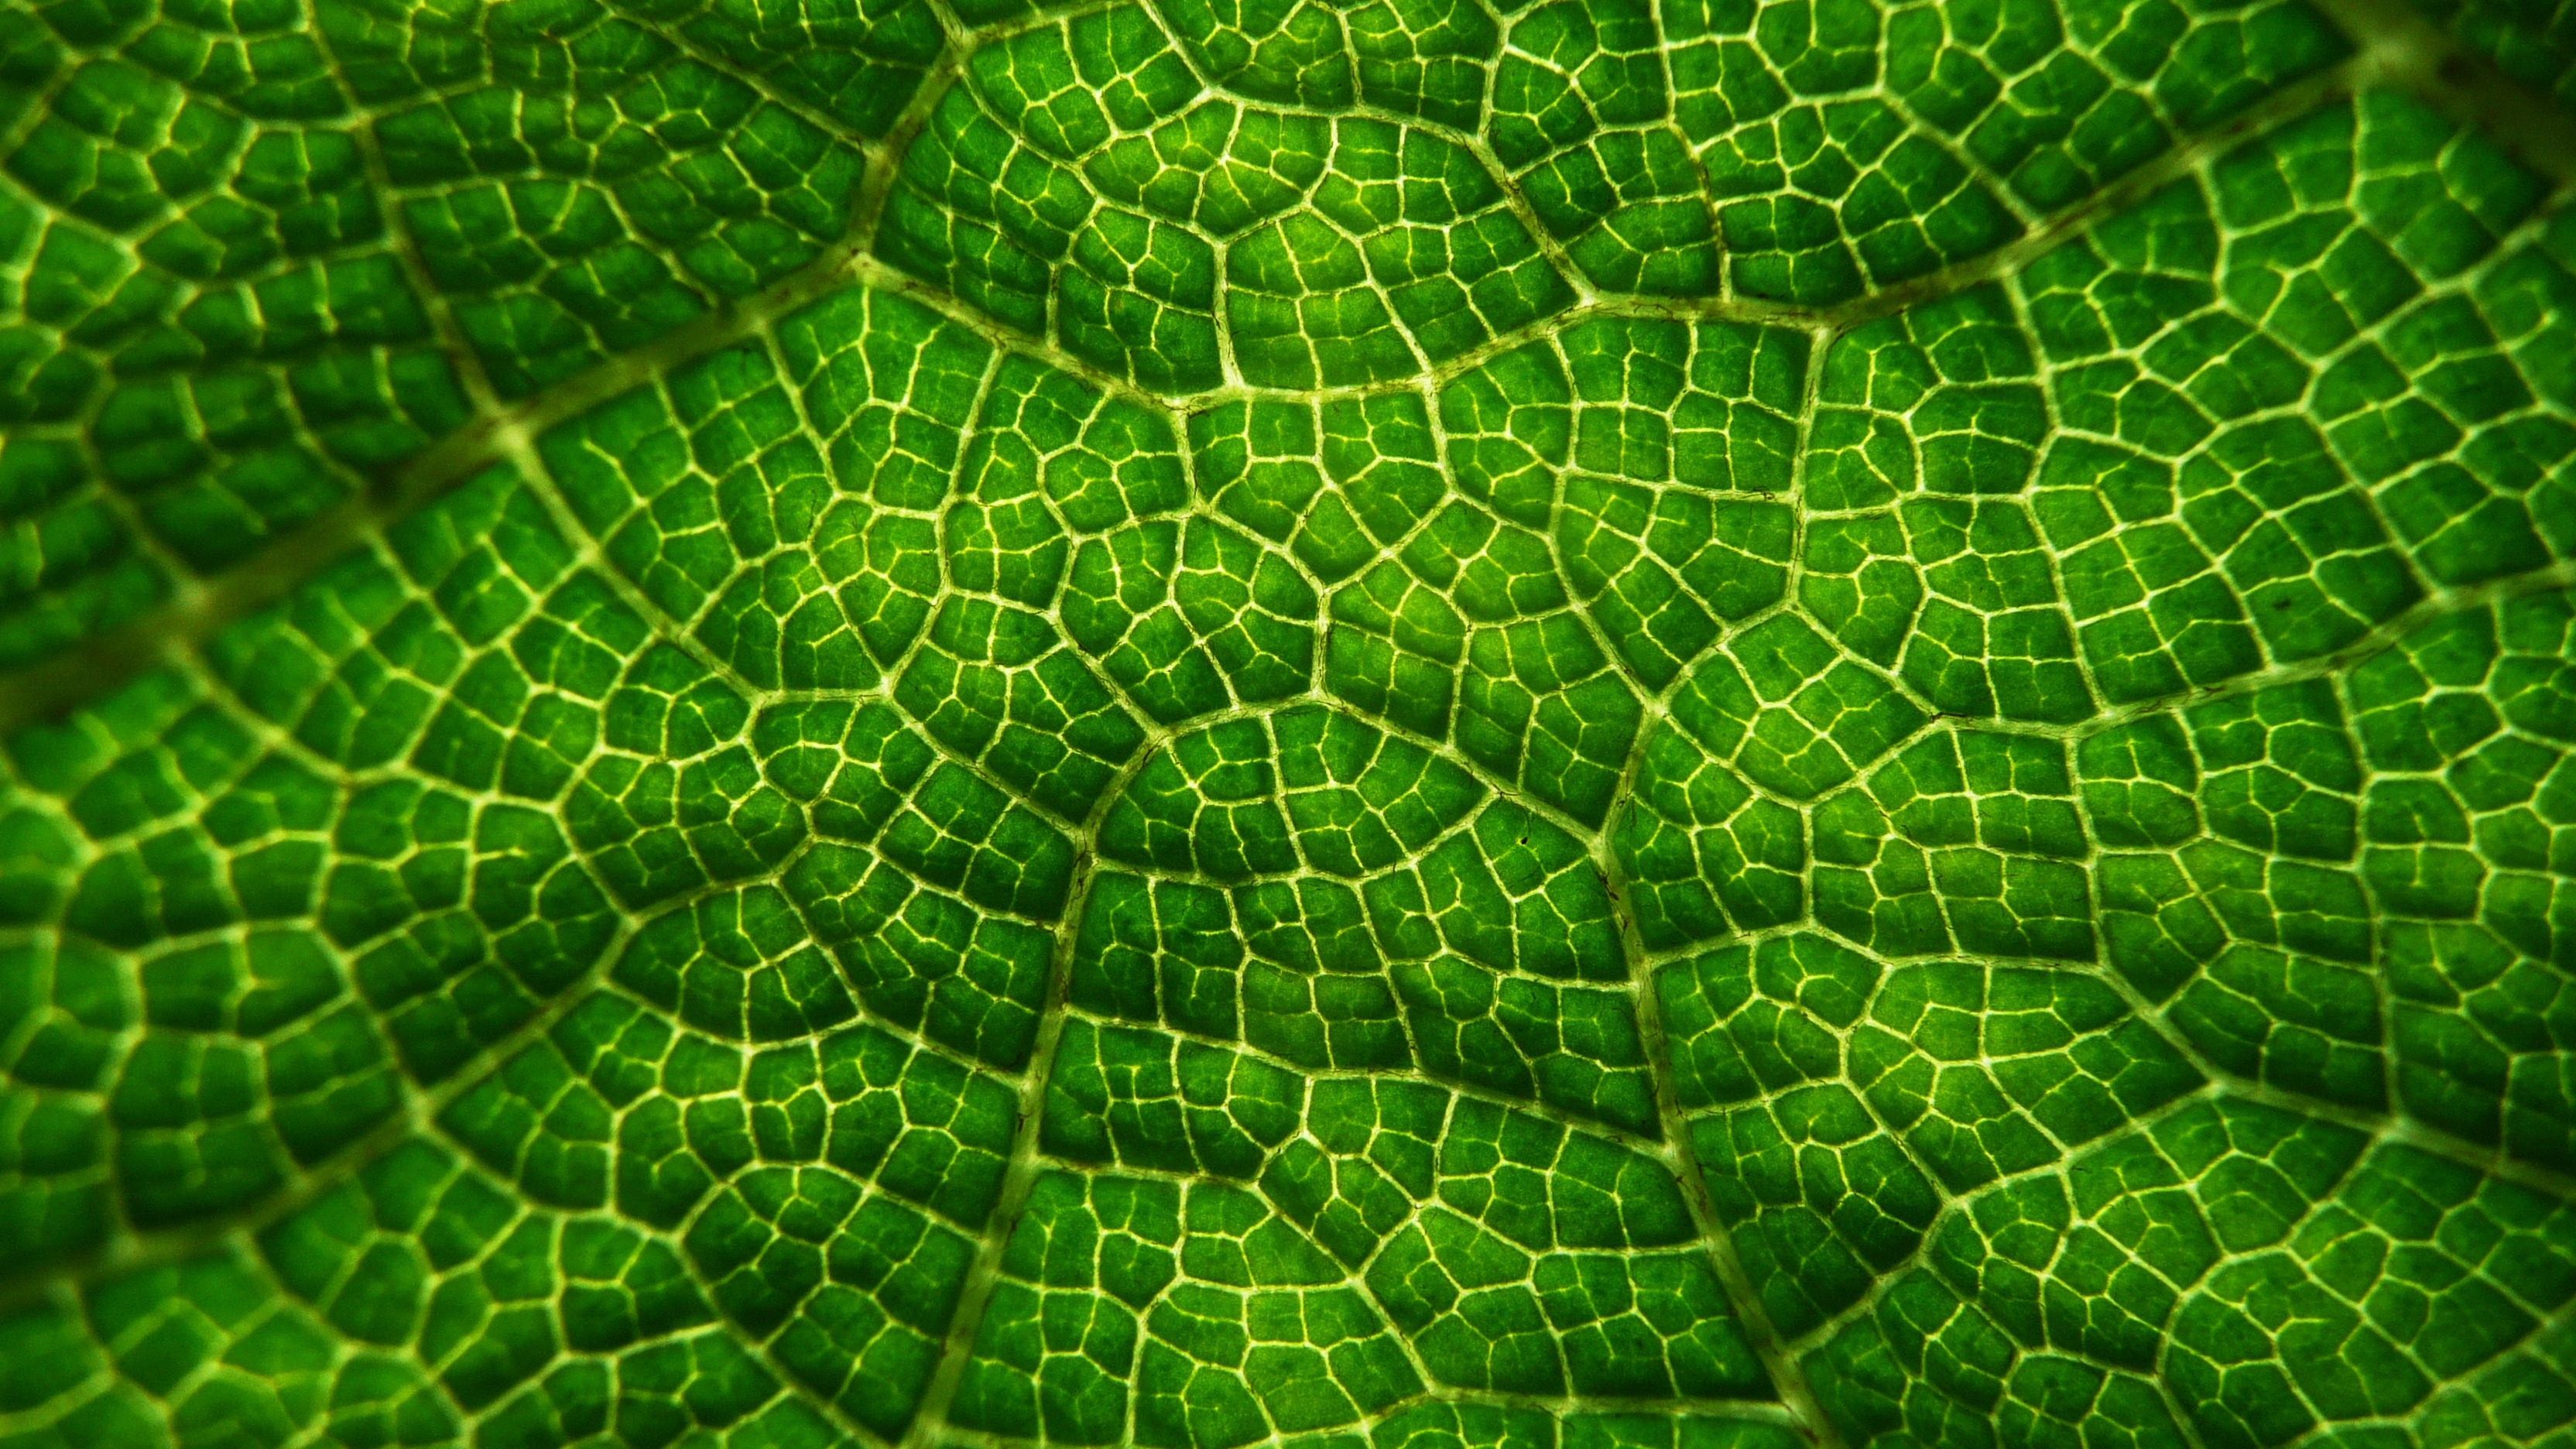
plant, leaf, flower, foliage, pattern, green, macro, colorful, circle, plants, close up, leaves, leafy, background, bright, patterns, macro photography, greens, annual plant, plant stem, land plant, abstracts